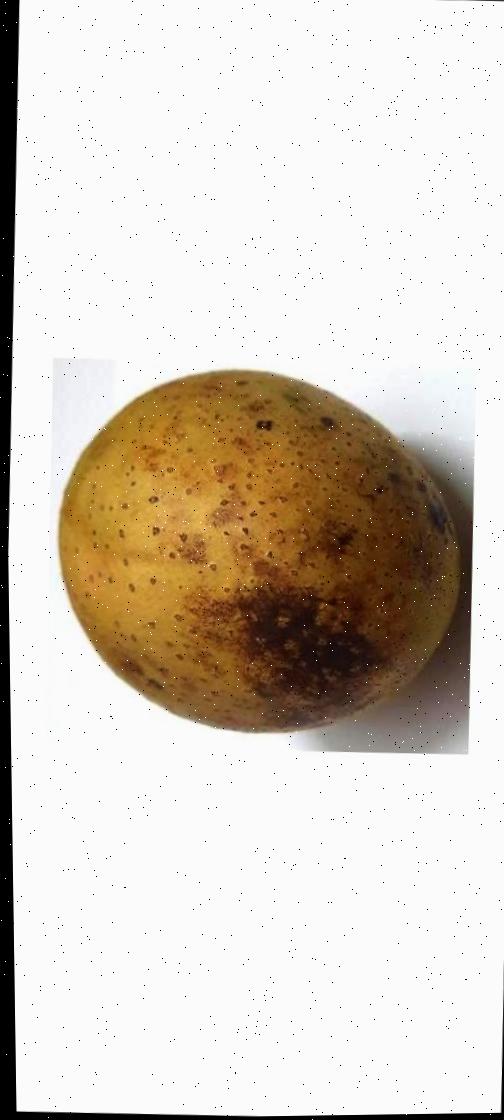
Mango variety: Gourmoti